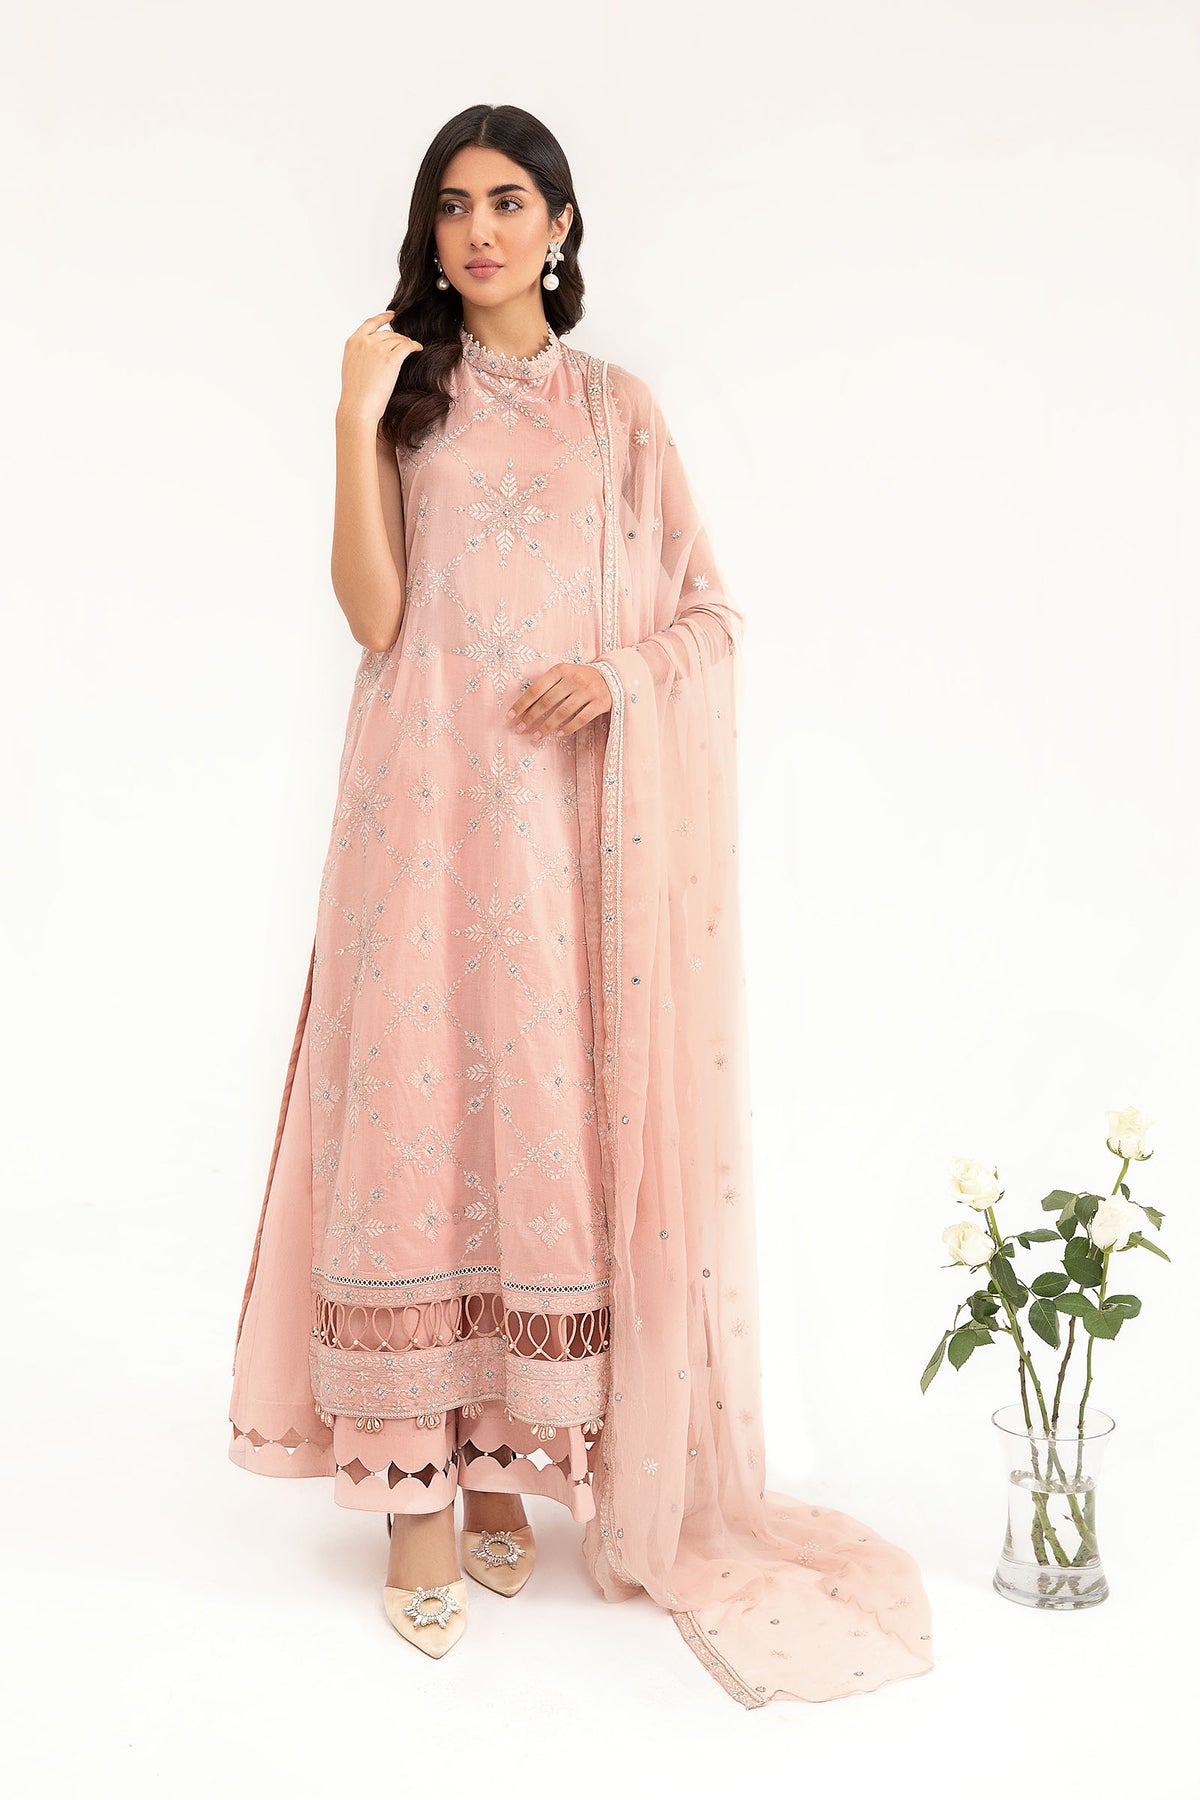
pink embroidered chiffon anark